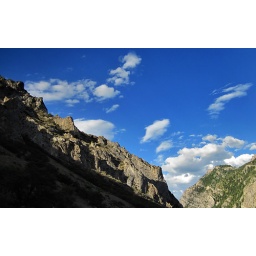
american fork canyon entrance from car trying to get in